Scotland in the Wars of the Three Kingdoms

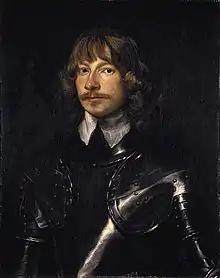
Montrose; a Covenanter general in 1639 and 1640 who became leader of the Royalist campaign 1644–1645

The Scottish Reformation established a kirk that was Presbyterian in structure and Calvinist in doctrine. By 1640, less than 2% of Scots were Catholics, concentrated in places like South Uist, controlled by Clanranald, but despite its minority status, fear of popery remained widespread. Since Calvinists believed a 'well-ordered' monarchy was part of God's plan, the Covenanters committed to "defend the king's person and authority with our goods, bodies, and lives" and the idea of government without a king was inconceivable.